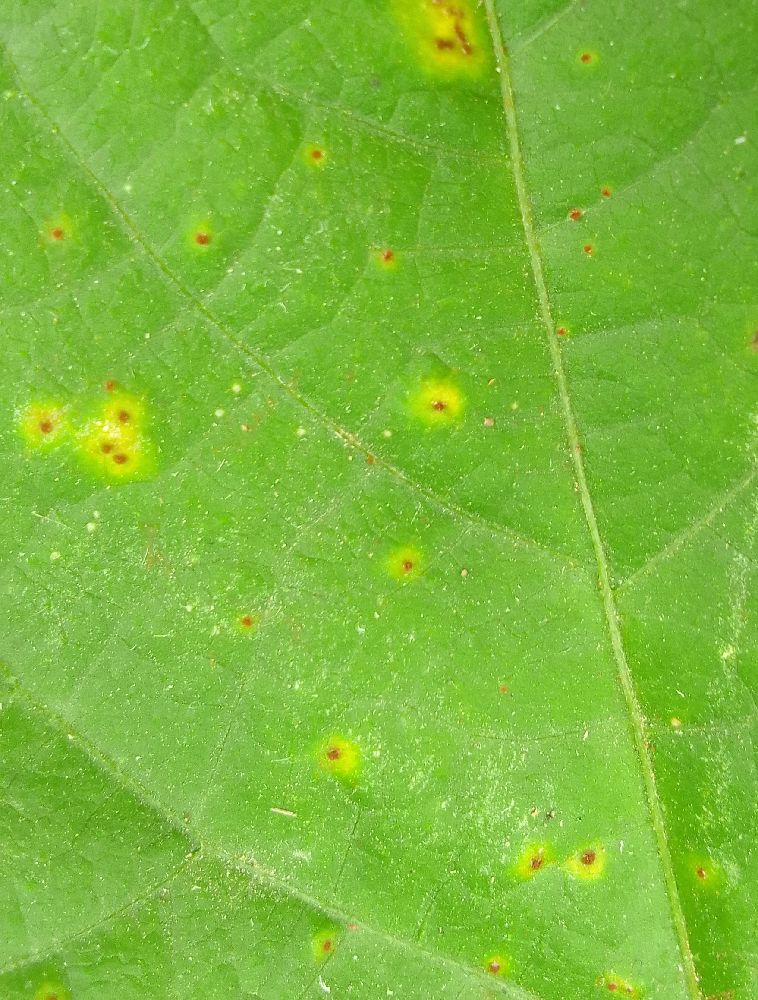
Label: rust